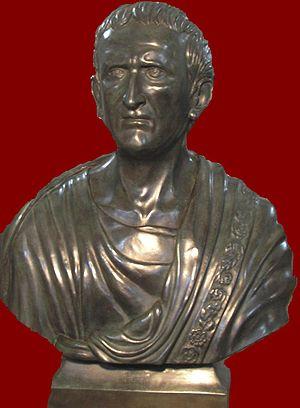
Narni est une commune de la province de Terni en Ombrie.